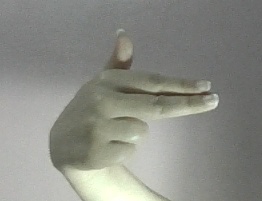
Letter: ghain